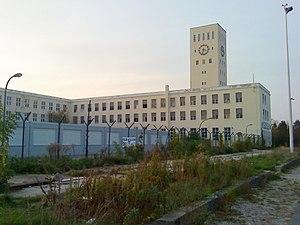
Les McNair Barracks, située dans la ""Platz des 4. Juli"" à Berlin-Lichterfelde (Allemagne)"
Berlin-Lichterfelde [ˌlɪçtɐˈfɛldə] est un quartier de Berlin, faisant partie de l'arrondissement de Steglitz-Zehlendorf. Pendant la séparation de la ville, ce quartier faisait partie du l'ancien district de Steglitz, situé à Berlin-Ouest.